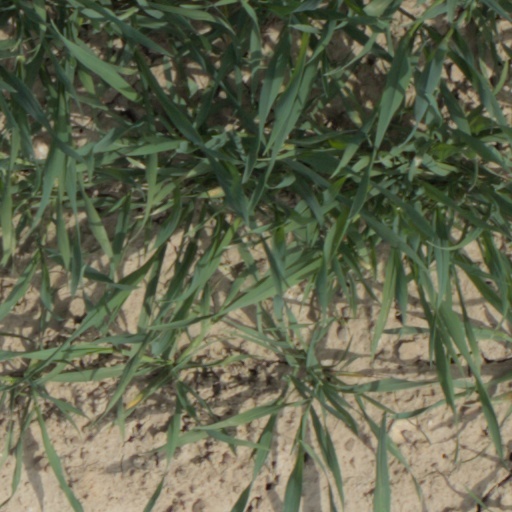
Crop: wheat